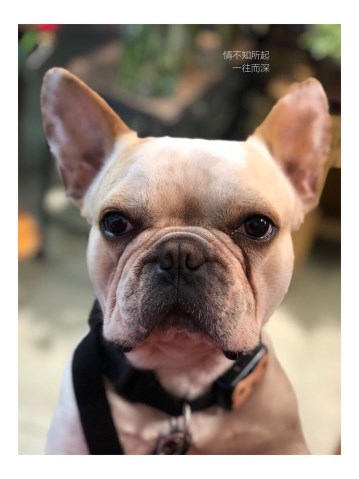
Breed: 1121-n000002-French_bulldog